Maritime history of Florida

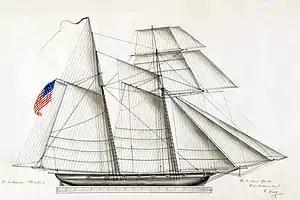
Artist illustration of USS "Alligator", which ran aground on a reef near Islamorada on November 18, 1822

In 1826, construction began on the Pensacola Navy Yard and four forts to defend it. What remains of Fort Pickens, Fort Barrancas and Fort McRee, which were built overlooking Pensacola Bay in the vicinity of the earlier British and Spanish forts, is preserved today within Gulf Islands National Seashore.